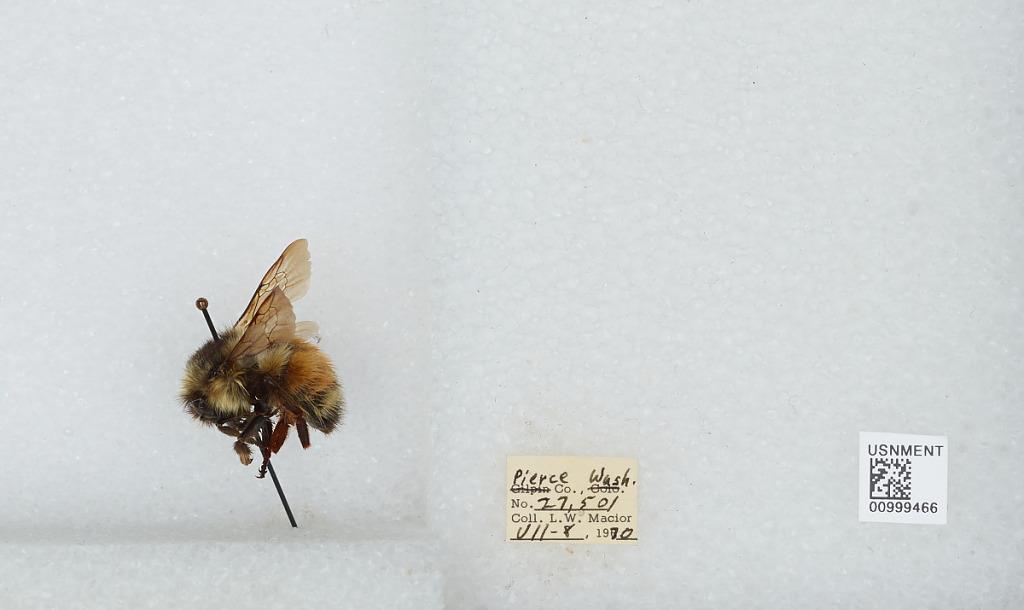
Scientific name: Bombus (Pyrobombus) melanopygus Nylander
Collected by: L. Macior
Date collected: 1970-7-8
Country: United States
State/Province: Washington
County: Pierce
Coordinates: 47.05, -122.12